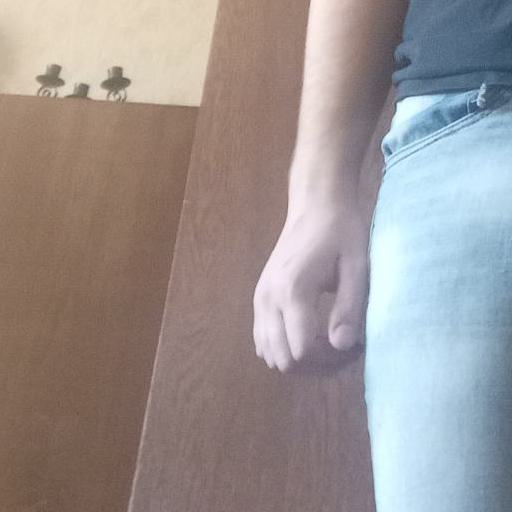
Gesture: no_gesture